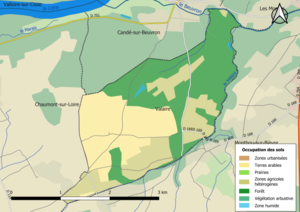
Carte des infrastructures et de l’occupation des sols en 2018 de la commune de fr:Valaire (France).
Valaire est une commune française située dans le département de Loir-et-Cher, en région Centre-Val de Loire.